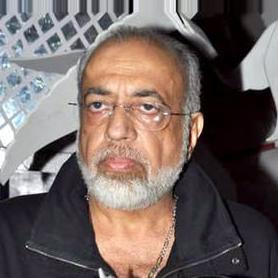
Age: 63